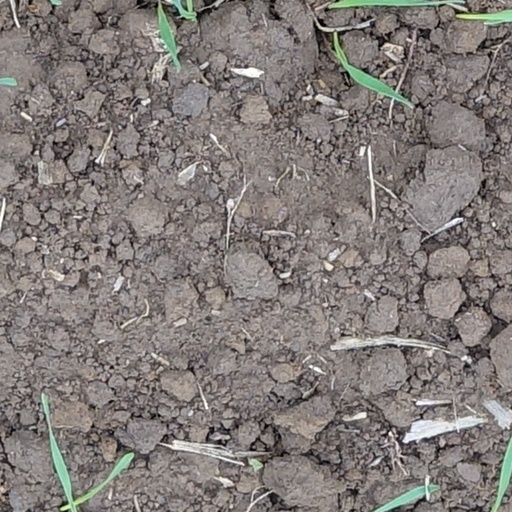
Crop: wheat